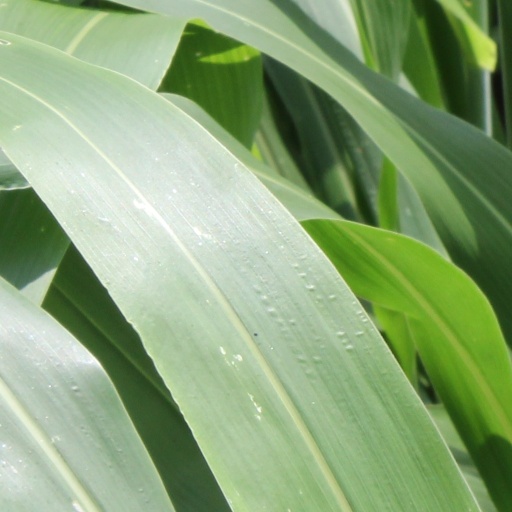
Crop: sorghum